Bal Gangadhar Tilak

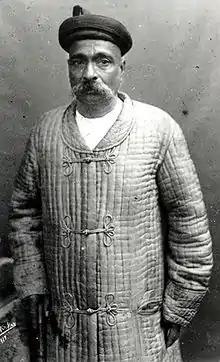
Bal Gangadhar Tilak

Tilak opposed the moderate views of Gopal Krishna Gokhale, and was supported by fellow Indian nationalists Bipin Chandra Pal in Bengal and Lala Lajpat Rai in Punjab. They were referred to as the "Lal-Bal-Pal triumvirate". In 1907, the annual session of the Congress Party was held at Surat, Gujarat. Trouble broke out over the selection of the new president of the Congress between the moderate and the radical sections of the party. The party split into the radicals faction, led by Tilak, Pal and Lajpat Rai, and the moderate faction. Nationalists like Aurobindo Ghose, V. O. Chidambaram Pillai were Tilak supporters.